Plains Indigenous peoples

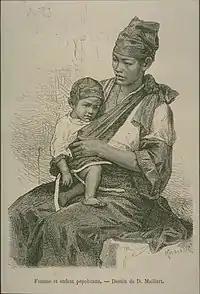

Plains indigenous peoples are recognized by the Taiwan government as "Pingpu Indigenous People". However, only the Kavalan sub-group has been given full rights and privileges. It was not until the mid-1980s that Plains indigenous peoples started gaining interest from historians and anthropologists, leading to increased public attention to this group. These indigenous groups are currently continuing to fight for their identity, rights, and recognition as Taiwanese indigenous peoples. In 2016, the Tsai Ing-wen administration promised to grant official recognition to the Plains indigenous peoples, and a draft bill is being reviewed by the Legislative Yuan as of June 2018.